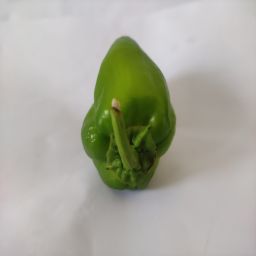
Crop: Bell Pepper
Quality: Ripe